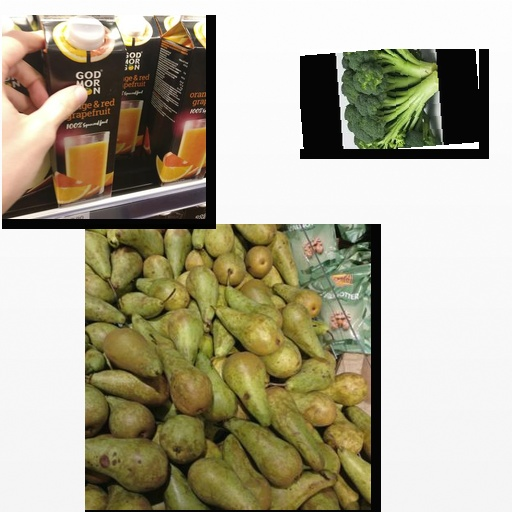
Food items: orange_red_grapefruit_juice, broccoli, pear